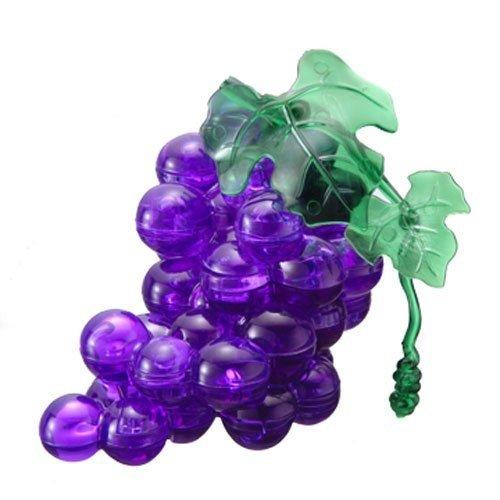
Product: BePuzzled Original 3D Crystal Jigsaw Puzzle - Fruit Grapes Assembly Brain Teaser, Fun Model Toy Food Gift Decoration for Adults & Kids Age 12 and Up, 41 Pieces (Level 2)
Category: Toys & Games | Puzzles | Brain Teasers
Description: The Grapes 3D Crystal Puzzle from BePuzzled is a sleek, translucent puzzle with 41 unique interlocking pieces.
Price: $11.99
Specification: ProductDimensions:3.8x2x5.8inches|ItemWeight:8ounces|ShippingWeight:8ounces(Viewshippingratesandpolicies)|DomesticShipping:ItemcanbeshippedwithinU.S.|InternationalShipping:ThisitemcanbeshippedtoselectcountriesoutsideoftheU.S.LearnMore|ASIN:B0085W9H72|Itemmodelnumber:30924|Manufacturerrecommendedage:12yearsandup